Malton Town Hall

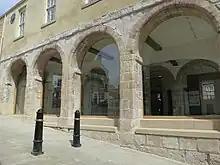
The west-facing butter market

The first building on the site was an early market cross dating back to the 16th century. The current building was commissioned by Thomas Watson-Wentworth, 1st Marquess of Rockingham, whose seat was at Wentworth Woodhouse, as a butter market for the town. It was designed in the neoclassical style, built in stone and completed in 1749. The design involved a rectangular structure which was arcaded on the ground floor, so that markets could be held, with a council chamber on the first floor.